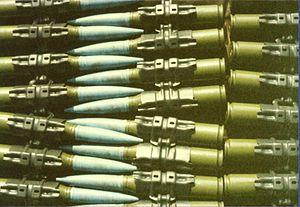
Un obus est un projectile creux, de forme cylindrique terminé par un cône, rempli de matière explosive. C'est une munition tirée par un canon. La partie supérieure d'un obus se nomme la cloche.